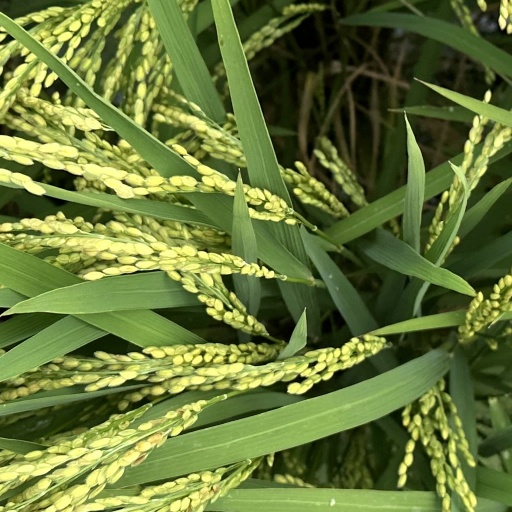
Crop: rice